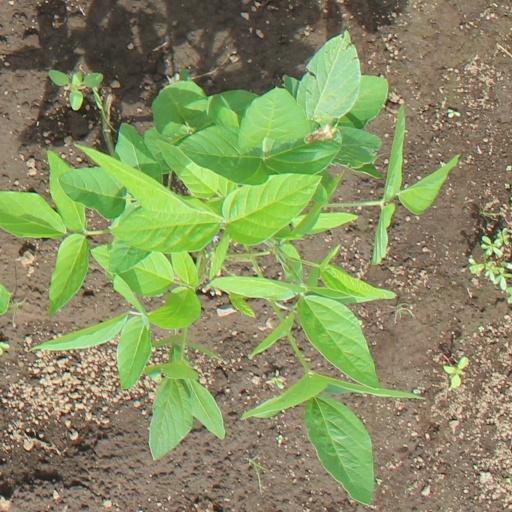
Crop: soybean